Jean Havez

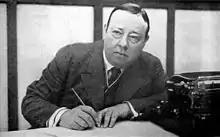
Jean Havez in 1921

Jean Constant Havez (December 24, 1872 – February 11, 1925) was an American lyricist, screenwriter, and vaudevillian. During his film career, Havez worked with comedians Buster Keaton and Harold Lloyd.